Question: Where are they lying?
Tambaya: A ina suke kwance?
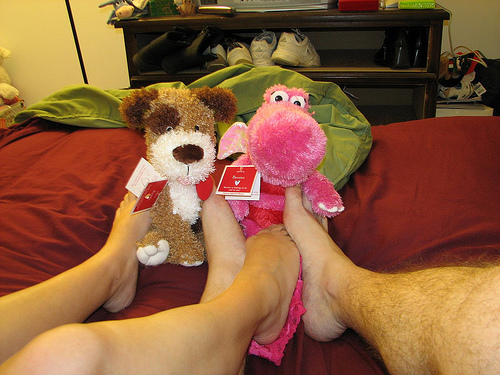
Answer: On the bed.
Amsa: A kan gadon.